Thomas Harris MacDonald

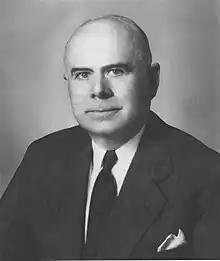
Thomas Harris MacDonald

Thomas Harris "Chief" MacDonald (July 23, 1881 – April 7, 1957) was an American civil engineer and politician who supervised the construction of the Federal-aid highway system in the era before the creation of the Interstate Highway System. He served as chief of the Iowa State Highway Commission, chief of the Bureau of Public Roads from 1919 to 1939, and commissioner of the Bureau of Public Roads from 1939 to March 31, 1953, when he resigned shortly after President Dwight D. Eisenhower's first term began on January 20, 1953.